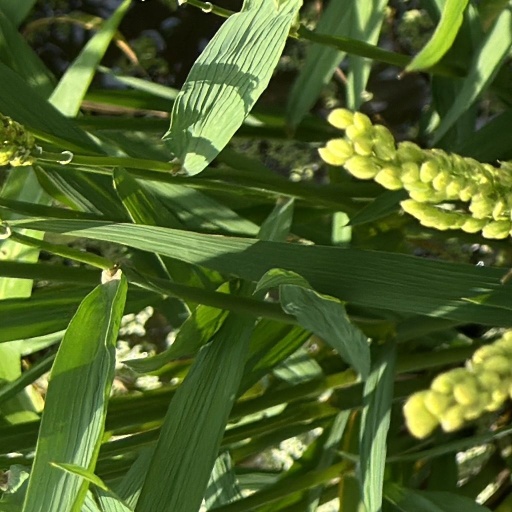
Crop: rice